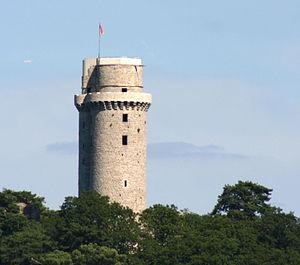
La bataille de Montlhéry a lieu le 16 juillet 1465 entre Louis XI, roi de France et Charles, comte de Charolais, fils du duc de Bourgogne et membre de la ligue du Bien public.